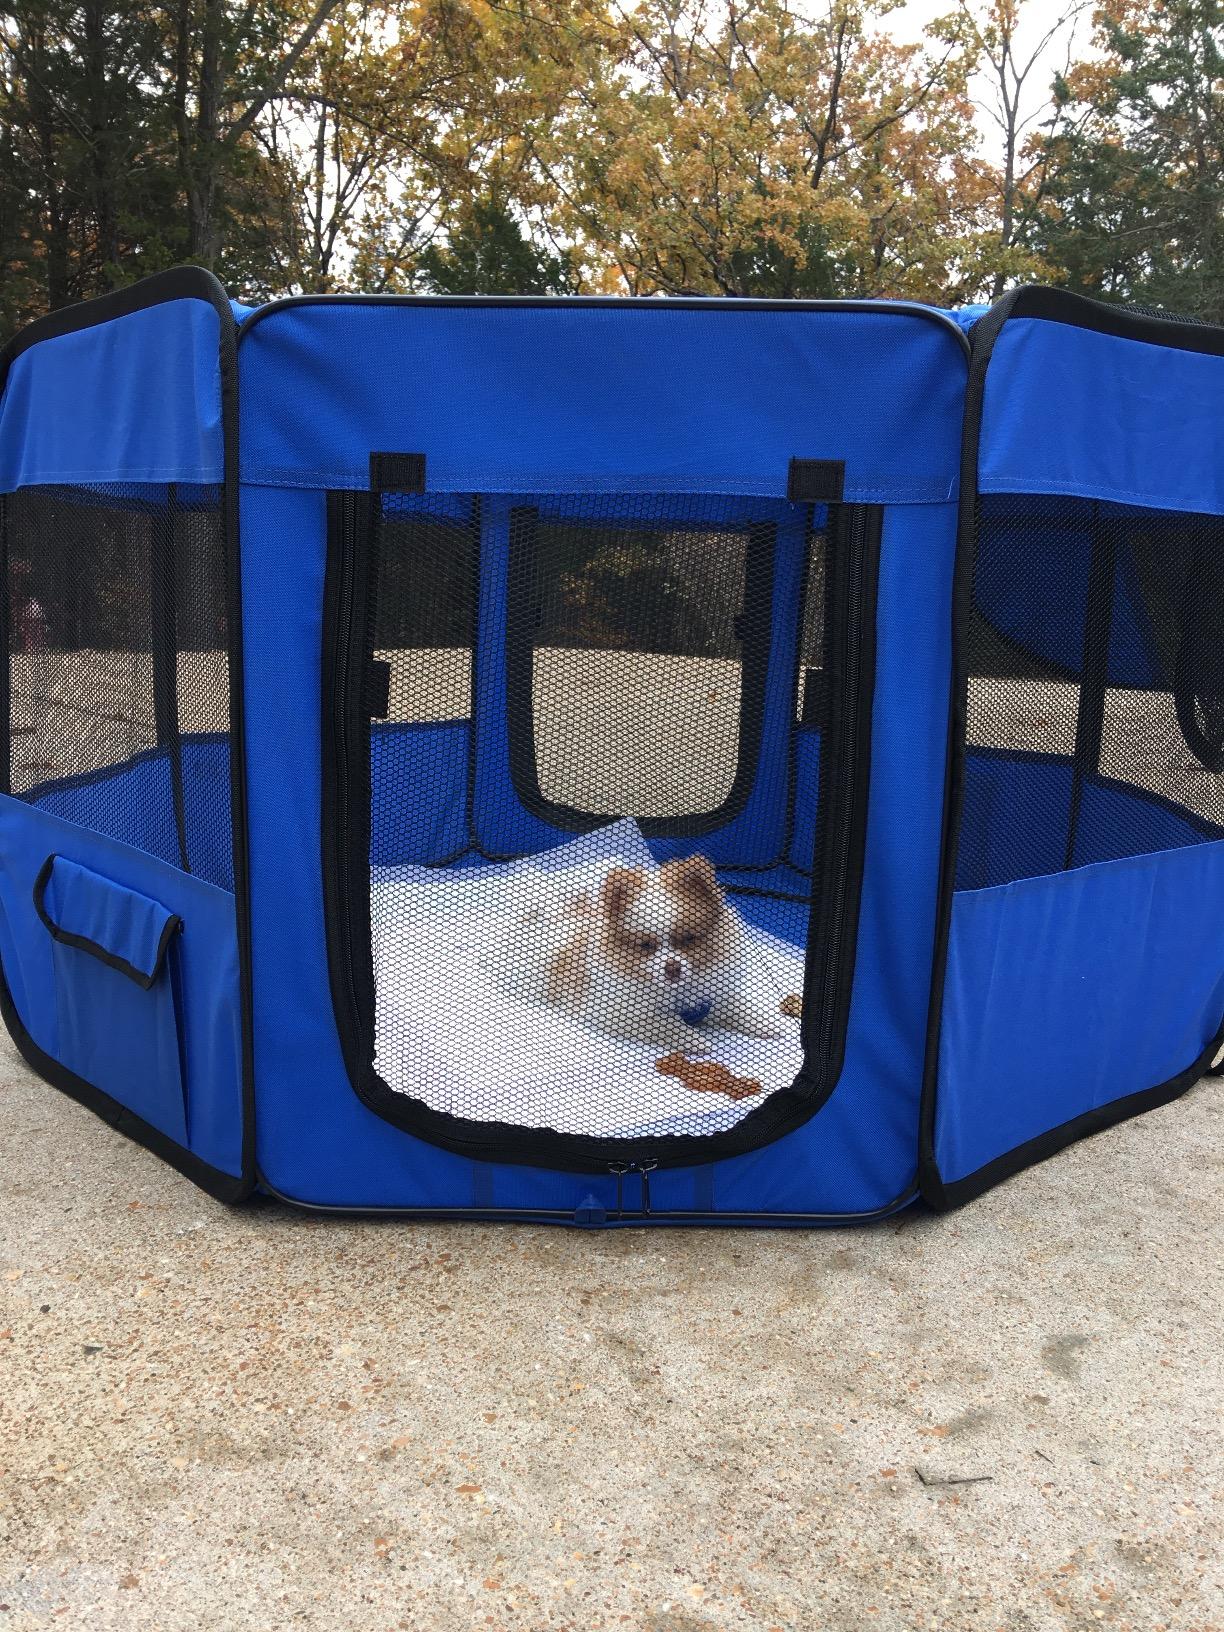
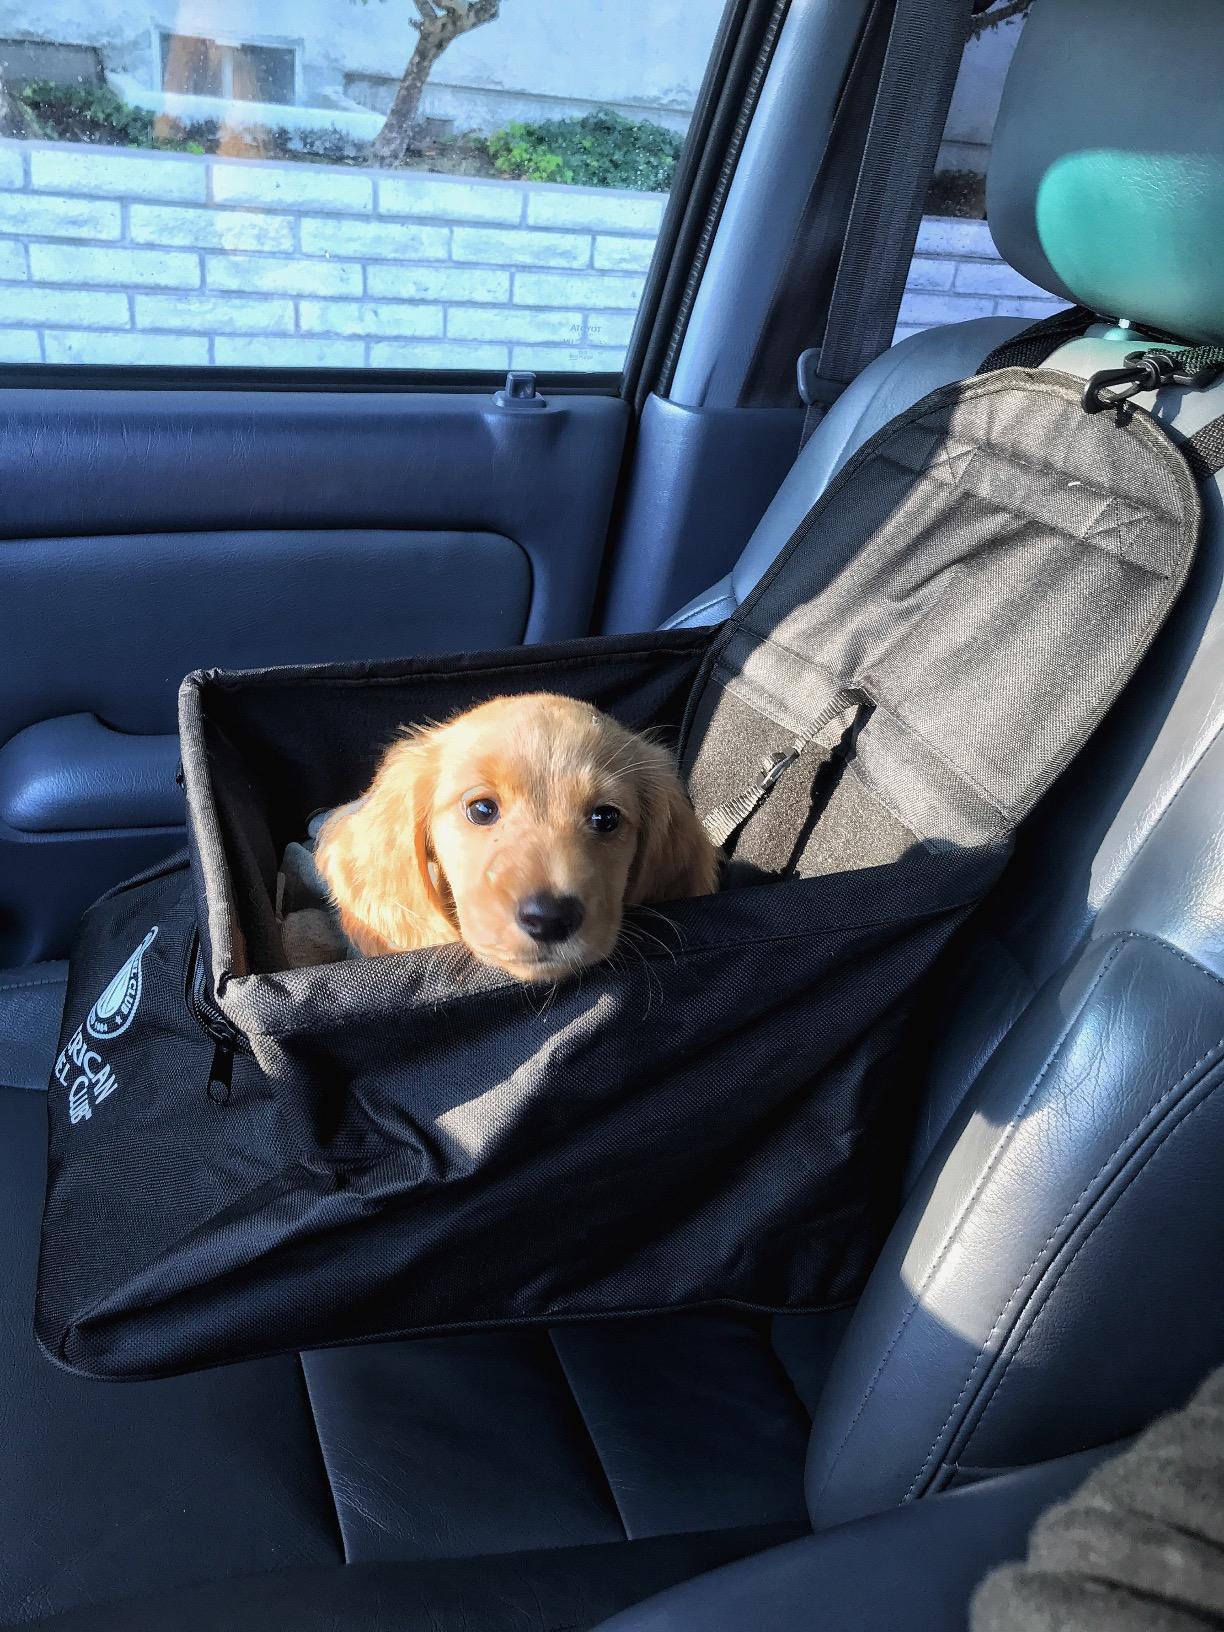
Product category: items_kennel
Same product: no